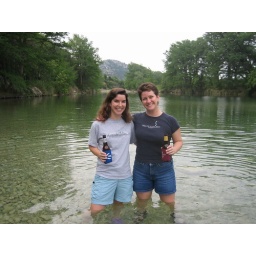
Uh, no, those are not glass bottles in the river. (we forgot.. we brought cans next time)